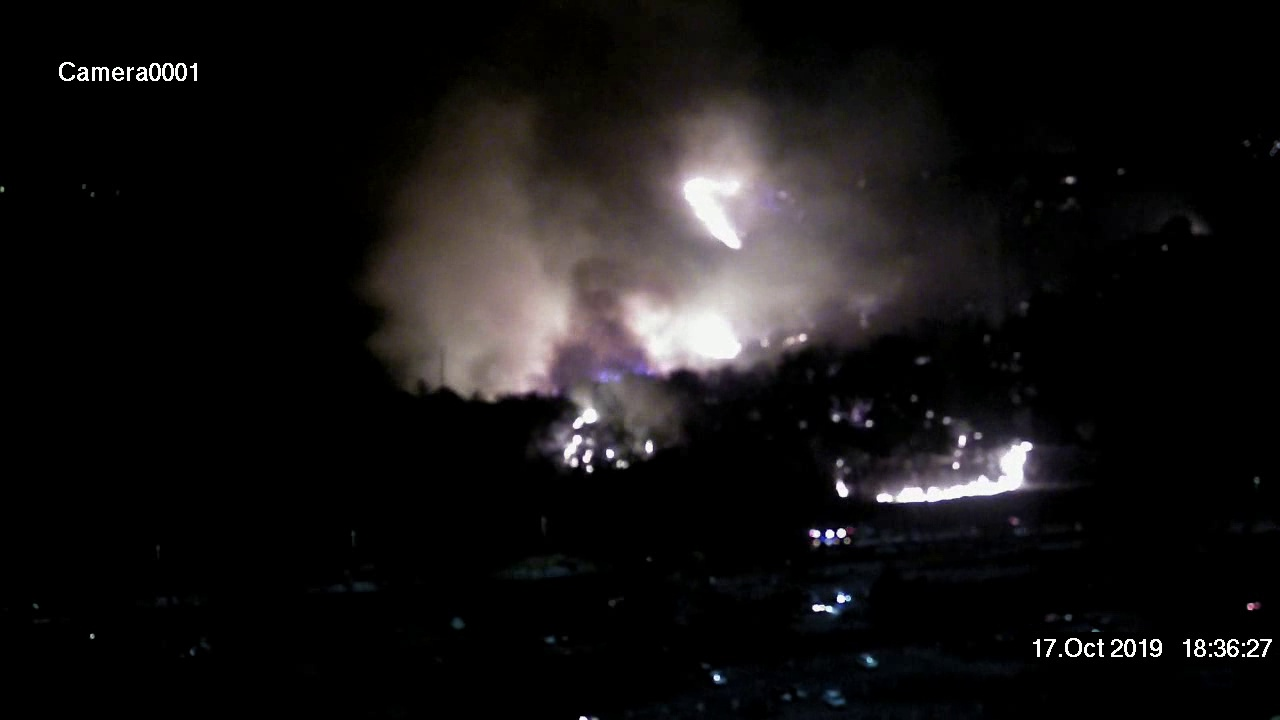
Fire: yes
Smoke: yes